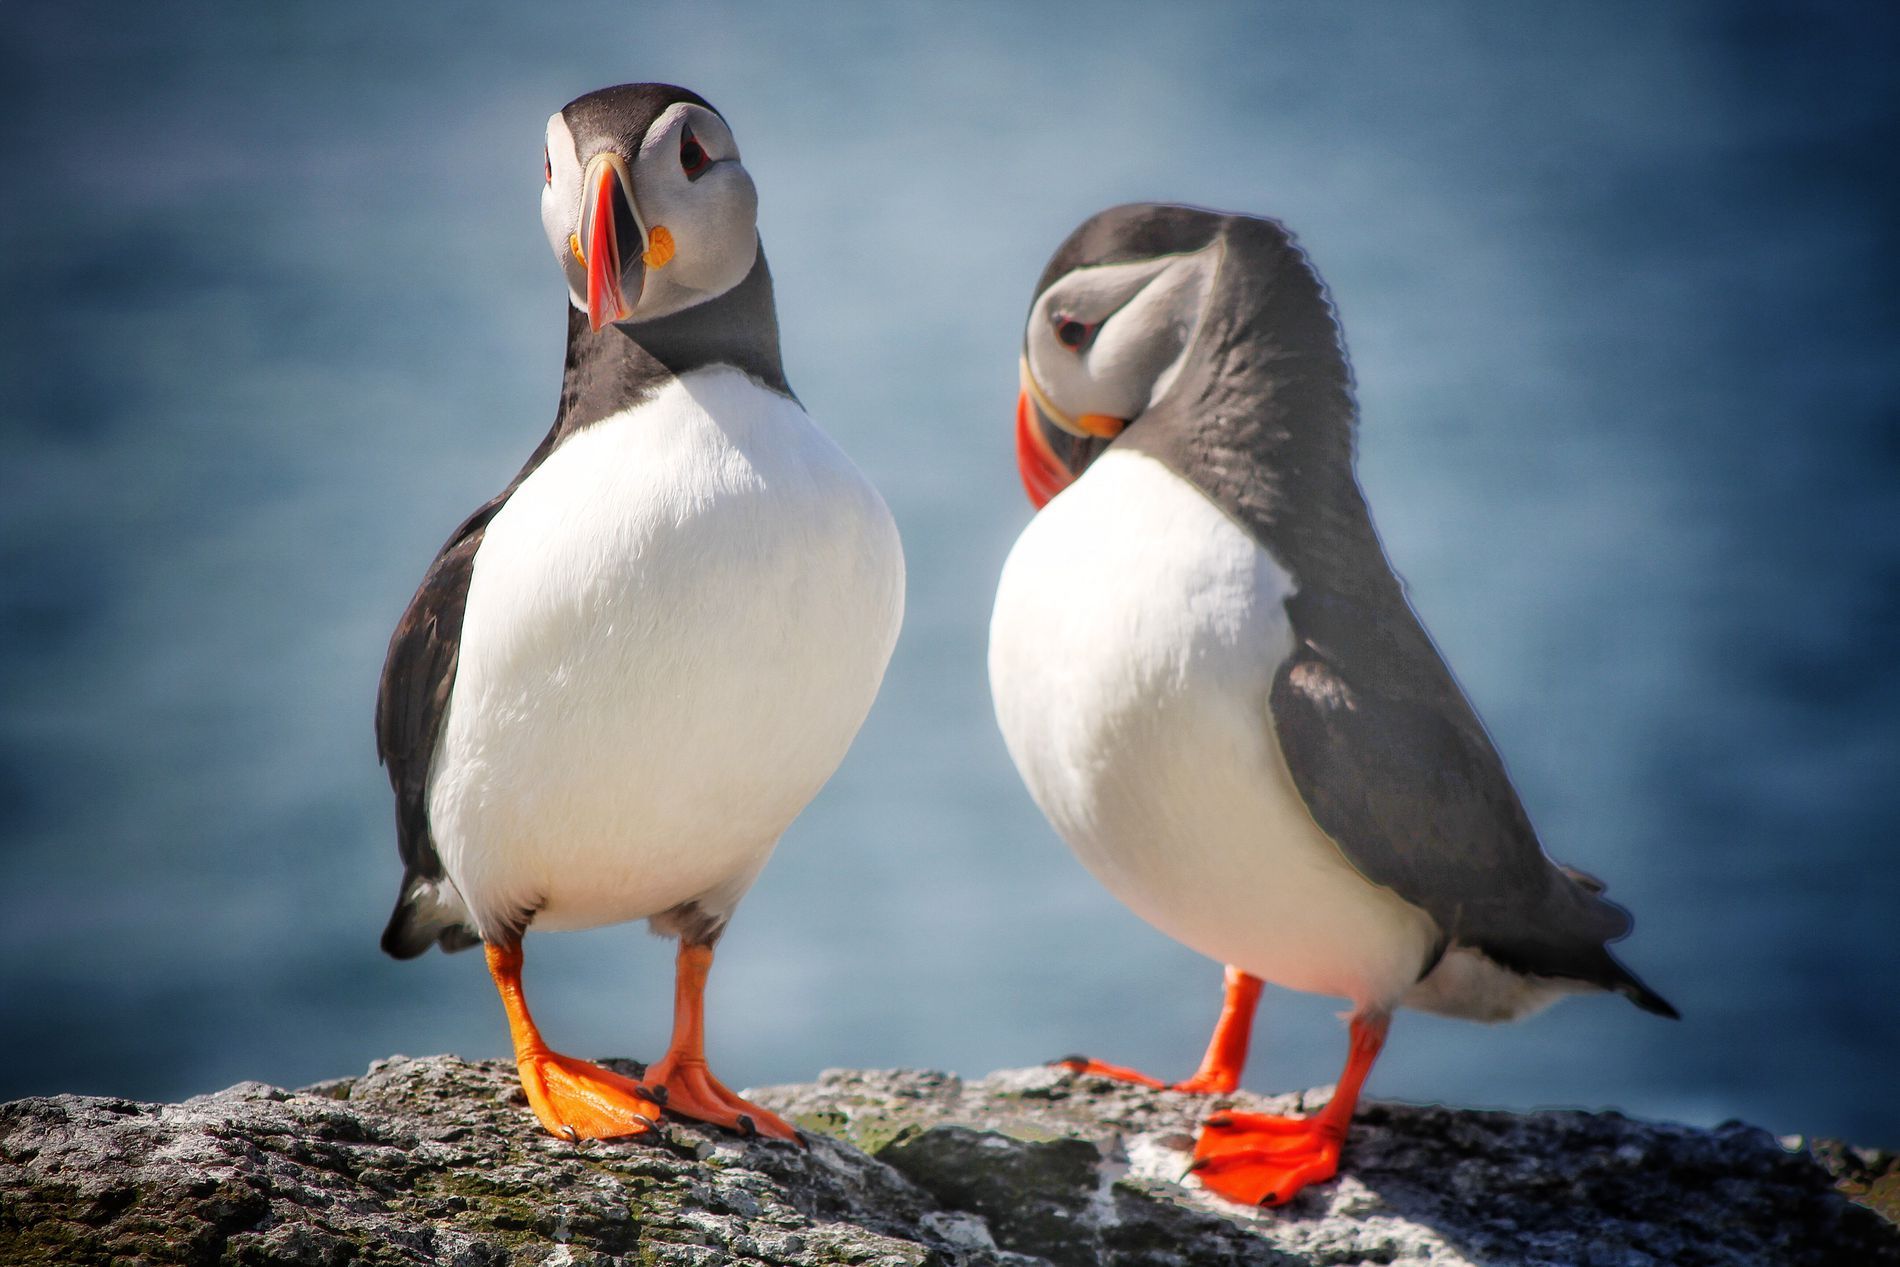
Two Puffins on a rock
Two puffin birds with orange beaks standing on a rock with a blurry sea background in natural daylight.
A landscape photo captured by a close-up zoom-in view of two puffins on a rock with a blurry background in daylight. With a multicolor color palette. It inspires happiness and joy.
Labels: Animal, Bird, Beak, Puffin, Rock, Blurry background
Camera: Canon Canon EOS 7D
Aperture: F7.1
Exposure: 1/500 sec
ISO: 100
Focal length: 160